Food preservation

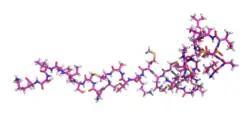
3D stick model of nisin. Some lactic acid bacteria manufacture nisin. It is a particularly effective preservative.

Biopreservation is the use of natural or controlled microbiota or antimicrobials as a way of preserving food and extending its shelf life. Beneficial bacteria or the fermentation products produced by these bacteria are used in biopreservation to control spoilage and render pathogens inactive in food. It is a benign ecological approach which is gaining increasing attention.